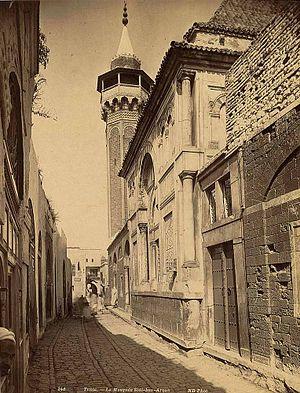
Mohamed Khodja El Asfar ou Mohamed Khodja El Azaâr, surnommé « Le Blond », décédé en janvier 1706 à Tunis, est dey de Tunis de 1705 à 1706.